Balloon

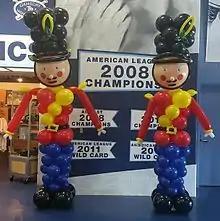
Decorations made of balloons with a combination of stacking and twisting techniques showcasing the deco-twisting style.

Balloons are used for decorating birthday parties, weddings, corporate functions, school events, and for other festive gatherings. The artists who use the round balloons to build are called "stackers" and the artists who use pencil balloons to build are called "twisters." Most commonly associated with helium balloon decor, more recently balloon decorators have been moving towards the creation of air-filled balloon decorations due to the non-renewable natural resource of helium limited in supply. The most common types of balloon decor include arches, columns, centerpieces, balloon drops, sculptures, and balloon bouquets. With the increased aptitude for balloon twisting as well as balloon stacking, the rise of the deco-twister manifests itself as the combination of stacking techniques as well as twisting techniques to create unique and interesting balloon decor options.